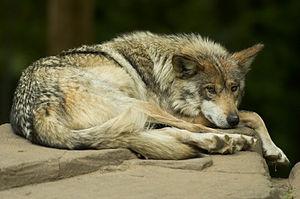
Le Loup du Mexique, ou Loup gris mexicain, est la plus rare et la plus génétiquement distincte des sous-espèces du Loup gris en Amérique du Nord. Il mesure entre 1,2 et 1,5 mètre de long pour 0,8 mètre au garrot et a un poids de 27 à 37 kilogrammes. Le loup du Mexique a quasiment disparu en liberté ; il ne reste plus que quelques populations réparties au Mexique.